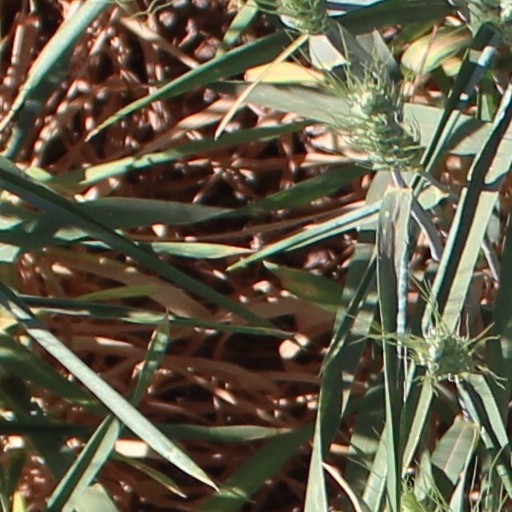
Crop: wheat